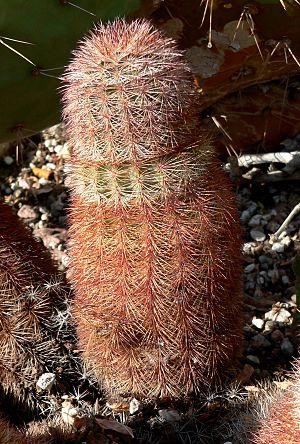
Echinocereus pectinatus est une espèce de cactus.